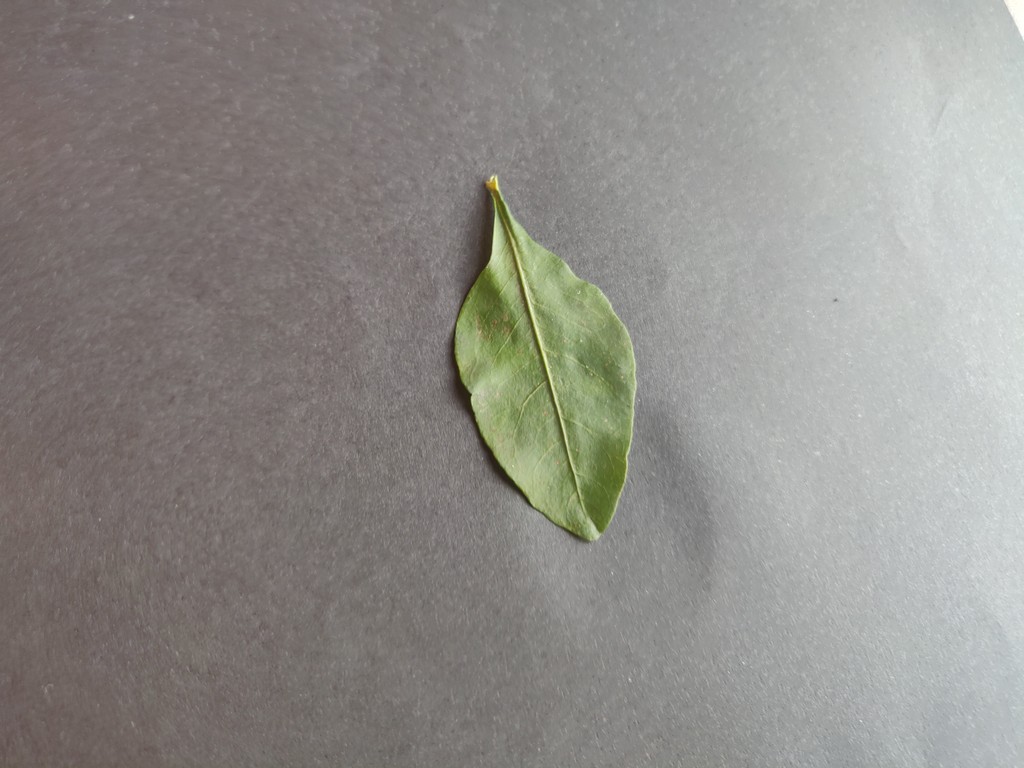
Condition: Healthy
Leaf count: single
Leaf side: front